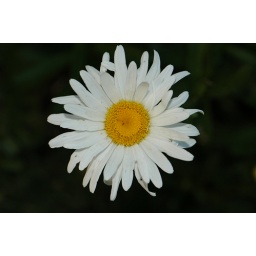
Every single little tiny yellow thing in the middle of this flower is a flower. They are just tiny little things..